Mesut Özil

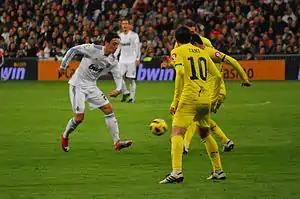
Özil with Real Madrid in 2011

A quick, agile, creative and technical player, with good dribbling skills, Özil was a versatile midfielder, who excelled in an advanced playmaking role, as a winger on either flank, or as an attacking midfielder through the centre of the pitch. During the 2010 FIFA World Cup, he was also deployed in a new role which was later described as a false 10 or central winger, due to his tendency to drift from the centre into a wide position when in possession of the ball; he was also deployed in a more advanced role, where he usually functioned as a second striker, as he often dropped into deeper positions, from which he could link the midfield with the attack and initiate passing moves. He even played as a centre-forward on occasion, seemingly operating as a lone striker, but actually operating false 9 role. An elegant left-footed player, his main attributes were his vision, his control, movement (both on and off the ball), positional sense, finesse, passing range, and accurate crossing ability, as well as his delivery from set-pieces, which allowed him to get into good attacking positions, create chances, and provide many assists for his teammates, or even score goals himself.